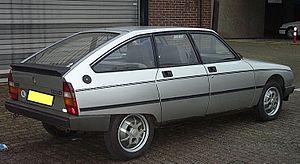
Citroën est un constructeur automobile français. Son nom en forme longue est Automobiles Citroën. L'entreprise a été fondée en 1919 par André Citroën. La marque a toujours été réputée pour ses technologies d'avant-garde et, à plusieurs reprises, elle a révolutionné le monde de l'industrie de l'automobile. Citroën a notamment créé la Traction Avant, l'utilitaire H, les 2 CV, DS, Méhari, SM, GS, CX, BX ou encore la XM, qui sont toutes des créations d'avant-garde.